Marriage in ancient Rome

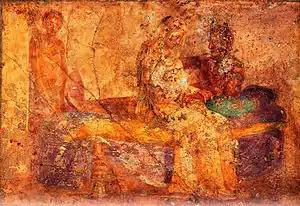
A groom encourages his demure bride while a servant looks on; wall painting, Casa della Farnesina in Rome (c. 19 BC)

A "confarreatio" wedding ceremony was a rare event reserved for the highest echelons of Rome's elite. The Flamen Dialis and pontifex maximus presided, with ten witnesses present, and the bride and bridegroom shared a cake of spelt (in Latin or ), hence the rite's name. A more typical upper-middle class wedding in the classical period was less prestigious than a "confarreatio", but could be equally lavish. It would have been carefully planned. Sometimes the bride and groom exchanged gifts before the wedding.